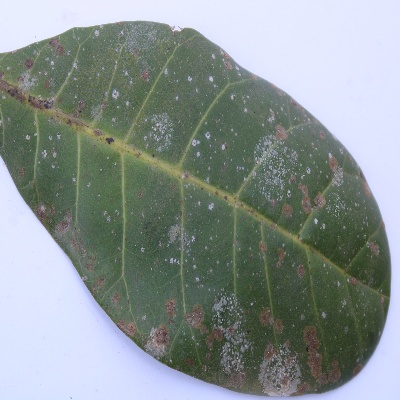
Crop: Cashew
Condition: red rust